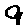
Label: 9